2002 Football League First Division play-off final

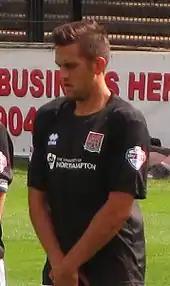
Darren Carter "(pictured in 2013)" scored the winning penalty for Birmingham City.

The Birmingham midfielder Devlin said of Carter, the winning penalty-taker, that it was "fitting that a Brummie lad scores the goal that gets us up. For someone of 18 to take the penalty as calmly as he did, in a game of this magnitude, is unbelievable". Carter himself admitted: "I won't sleep for days now...It's unbelievable. Birmingham fans have been waiting for this for a very long time. I was a fan and I know how much it means to them. This season is my first and to be playing in the Premiership next year is absolutely unbelievable." Describing the win, the Norwich City manager Nigel Worthington said: "It's been a wonderful ride and I am proud of every one of my players. Our performance showed that we are on the right track but it wasn't our day." He bemoaned the financial impact of the failure to be promoted: "If we had been promoted we would have had money to spend but now we might end up looking for Bosman signings". Bruce commiserated with his former club: "I have to say to Norwich that it is a very cruel way to lose a football match." He made his aspirations for the following season clear: "Our first aim is to try and stay up – we will be doing our best to finish fourth bottom". Birmingham's managing director Karren Brady explained: "We have arranged a meeting this week at David Sullivan's house to discuss the players that we are going to sign." The club chairman, David Gold, was grateful for the monetary prize, but warned: "We are leaving behind some serious trouble in the lower divisions with the shortfall of the ITV Digital money".